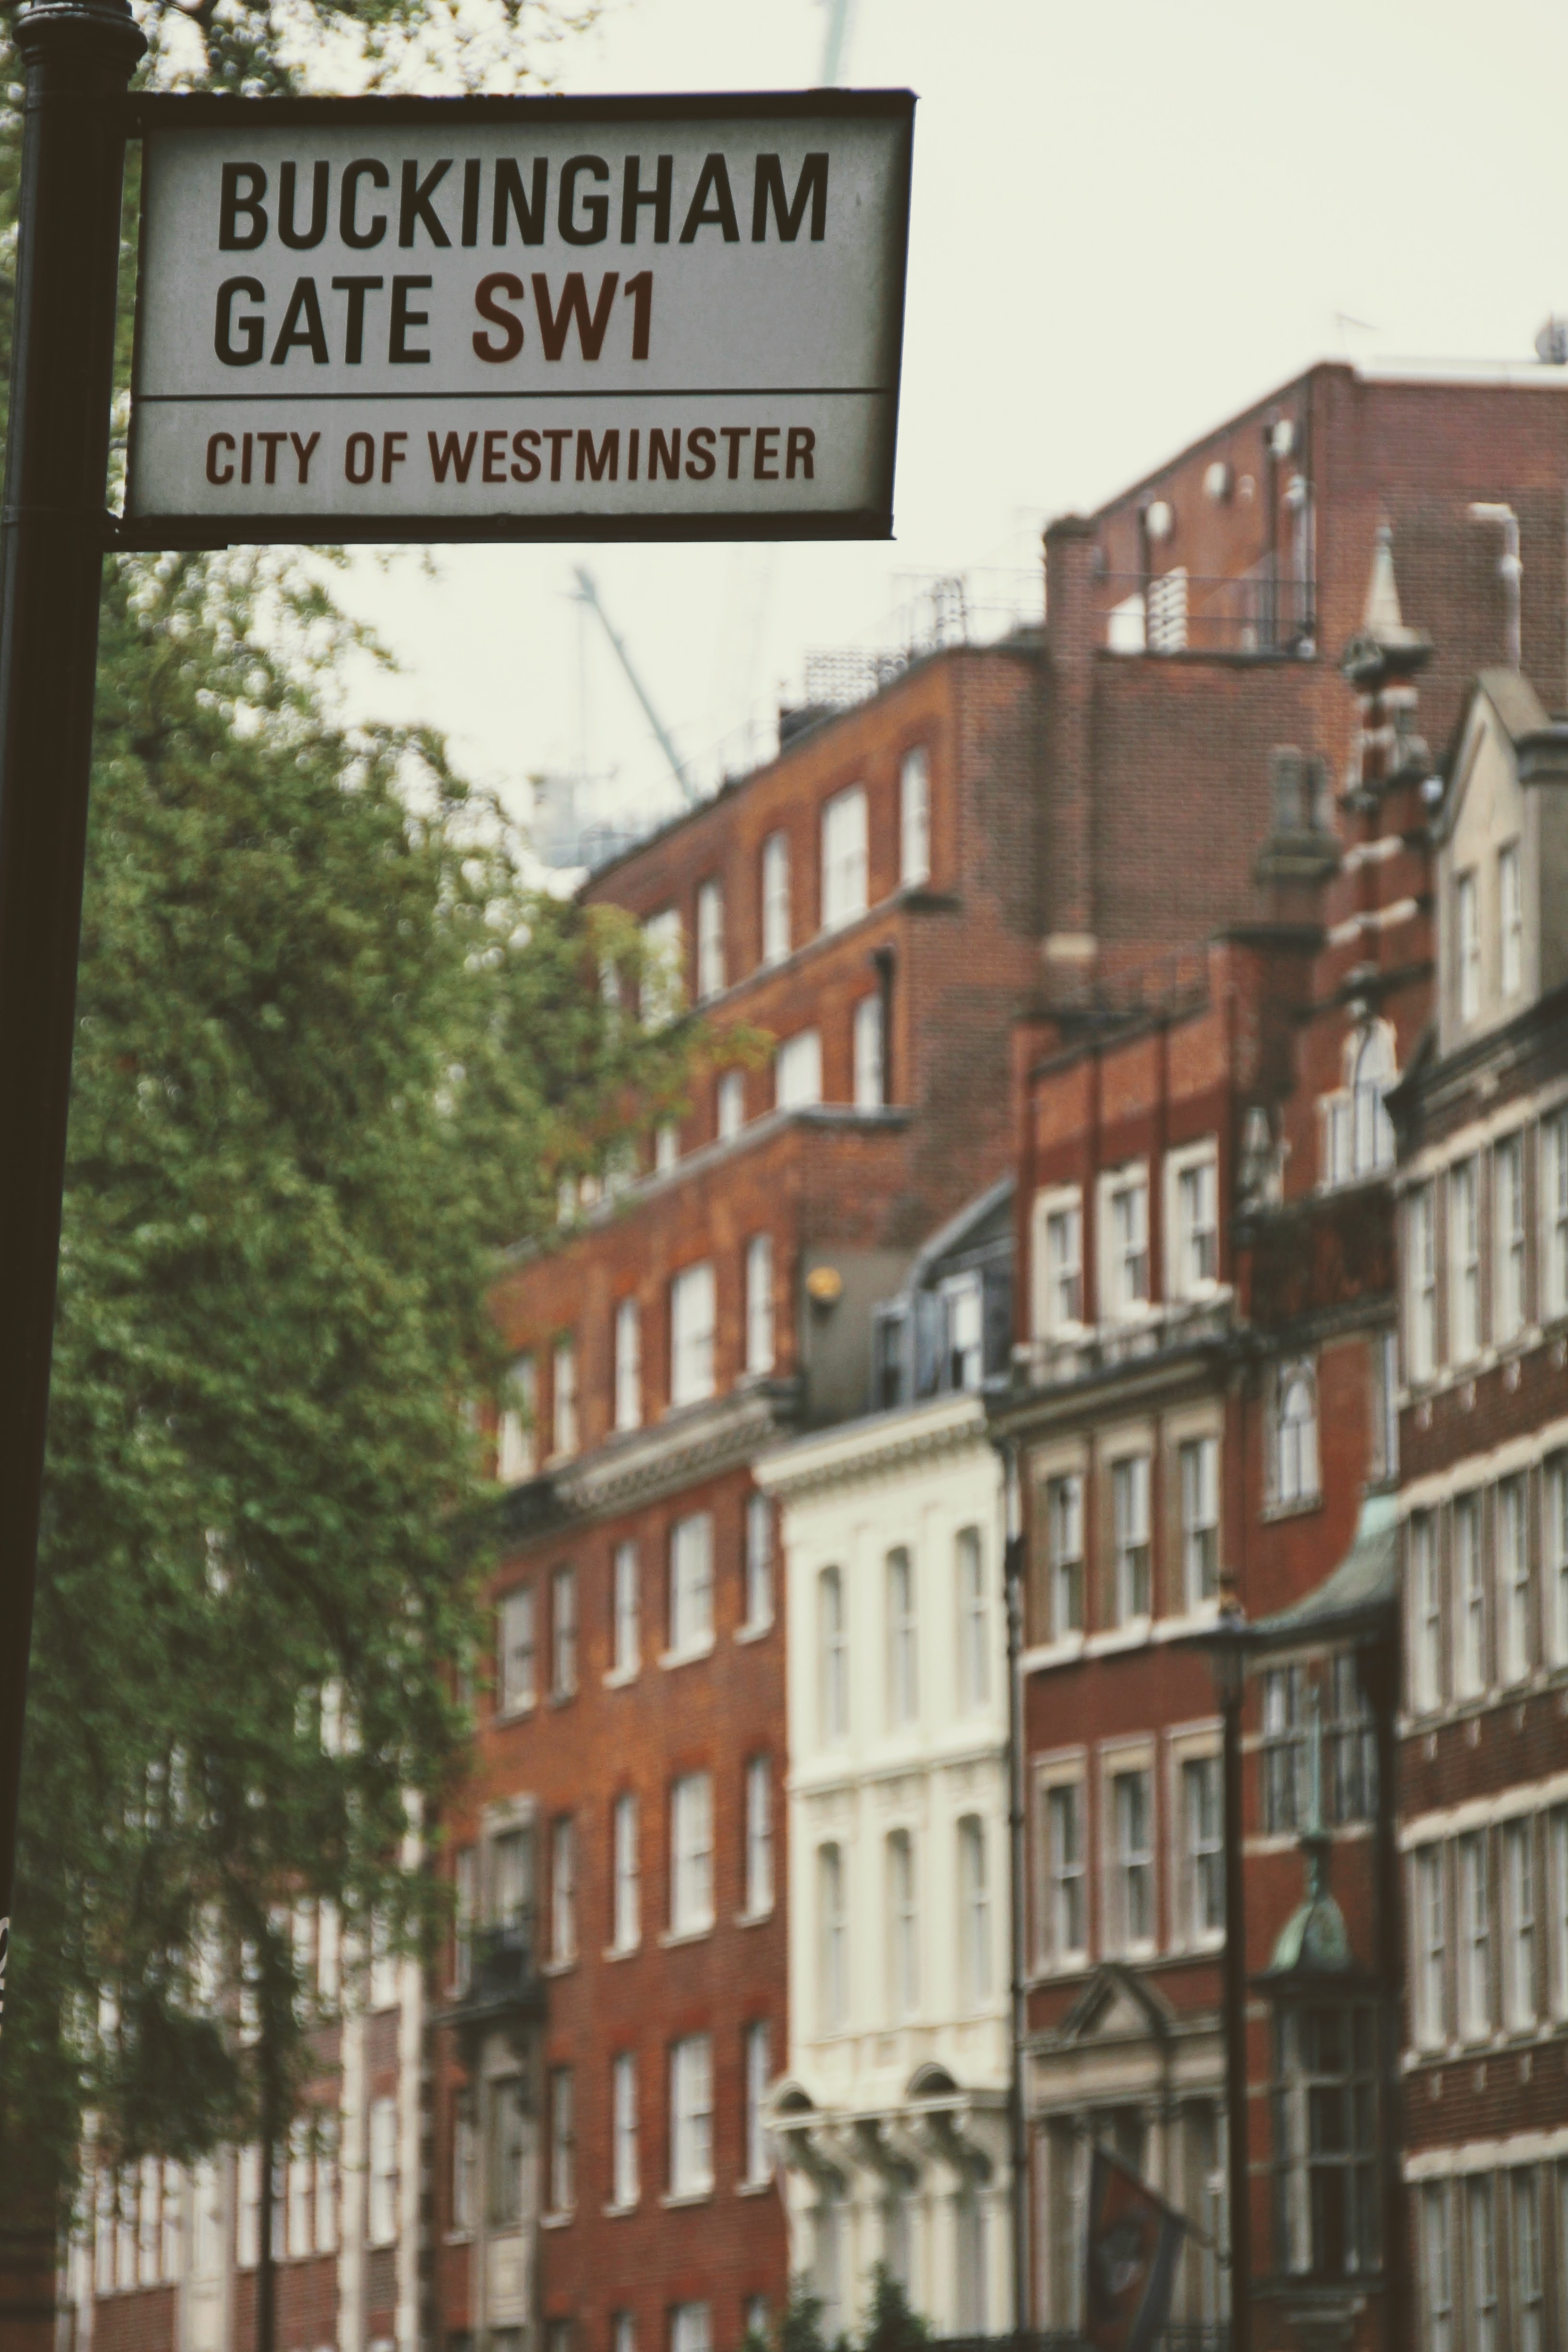
road, street, town, facade, property, street sign, apartment, waterway, tower block, london, condominium, neighbourhood, bowever, residential area, buckingham gate